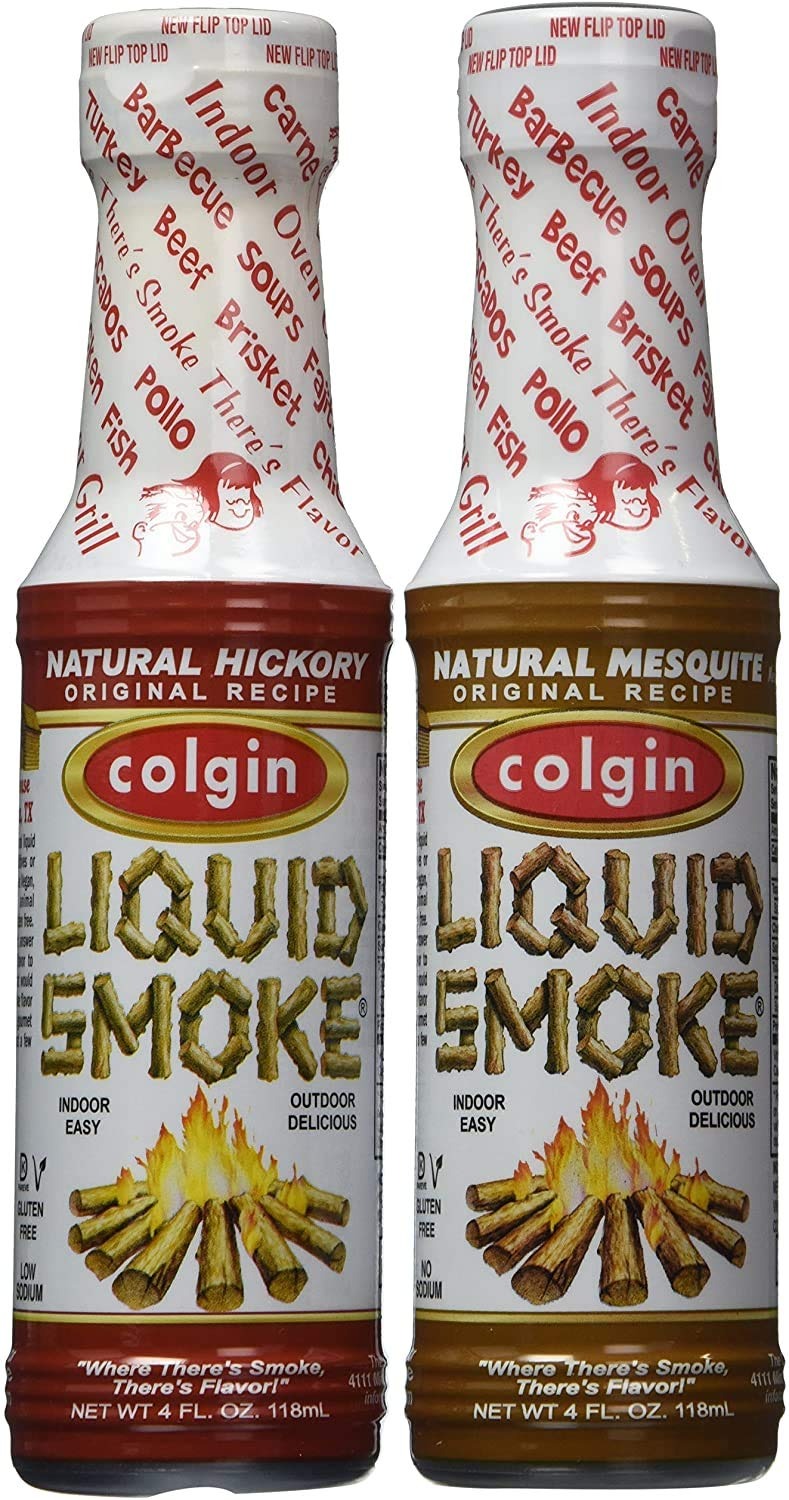
Item Name: Colgin Hickory & Mesquite Liquid Smoke (4 oz each) Bundle for Home Cooks & BBQ Enthusiasts - Ideal Liquid Smoke for Cooking - Bold Texas Smokehouse Flavor for Meats, Sauces, & Sides (2 pack)
Bullet Point 1: TWO DISTINCT FLAVORS IN ONE SET: Experience the bold, earthy taste of 1x Liquid Smoke Mesquite and the rich, slightly sweet notes of 1x Liquid Smoke Hickory. Each brings a unique Texas smokehouse flavor to elevate any meal.
Bullet Point 2: SUITABLE FOR GRILLING & COOKING: Use both Mesquite and Hickory for steaks, ribs, chicken, burgers, and seafood. These two adds a liquid smoke flavor that are great for seasoning soups, baked beans, gravies, and marinades with a smoky twist.
Bullet Point 3: VERSATILE SMOKE SEASONING: Whether you're dashing it on meats or stirring it into dips and sauces, these liquid smoke flavoring options deliver authentic, slow-smoked goodness without a smoker.
Bullet Point 4: CLEAN & NATURAL INGREDIENTS: Made with simple, high-quality ingredients, these organic liquid smoke bottles are vegan, gluten-free, and kosher, ensuring every cook can enjoy smoky flavor without compromise.
Bullet Point 5: AUTHENTIC TEXAS FLAVOR: Since the 1940s, Colgin Liquid Smoke has perfected capturing the true essence of Mesquite and Hickory wood, making it the go-to choice for home cooks and BBQ enthusiasts alike.
Value: 8.0
Unit: Fl Oz

Price: 11.98